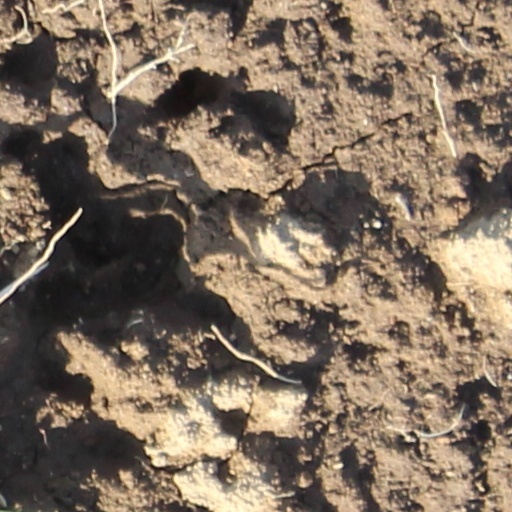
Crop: wheat